Submillimeter Array

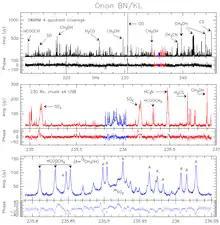
A spectrum produced by the SWARM correlator when the SMA observed Orion BN/KL in 2016. This spectrum was produced when only four quadrants of SWARM were available. Six quadrants are available now.

In 2016 a new correlator called SWARM was brought online, allowing more total IF bandwidth to be correlated, increasing the array's sensitivity to continuum sources as well as its instantaneous spectral coverage. The new correlator, an FX design, uses 4.576 GHz analog-to-digital converters and Xilinx Virtex-6 SX475T FPGAs rather than purpose-built correlator chips. The FPGAs are housed with additional electronics on ROACH2 boards produced by the Collaboration for Astronomy Signal Processing and Electronics Research (CASPER). The new correlator operates at only one spectral configuration, uniform 140 kHz per channel resolution across the entire bandwidth. The data are stored at this high spectral resolution even for projects that require only low resolution, so that the highest resolution will be retained in the observatory's data archive for use in later research. Each quadrant of the correlator can process 2 GHz of IF bandwidth per sideband for two active receivers in all eight antennas. When the two receivers are tuned to the same frequency, full Stokes polarization parameters are calculated. Somewhat confusingly, there are now six SWARM "quadrants" in the full correlator, allowing 12 GHz of bandwidth to be correlated for each sideband of two receivers on all baselines, allowing a 48 GHz total sky frequency coverage.